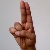
The image shows a hand gesture representing the letter 'U' in Indian Sign Language.